Pennsylvania in the American Civil War

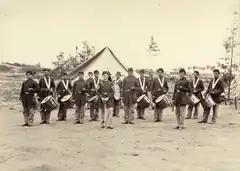
The Drum Corps of the 1st Pennsylvania Regiment

Over 360,000 Pennsylvanians served in the Union Army, more than any other Northern state except New York. (Other states sent larger proportions of their population, but not larger numbers.) Beginning with President Lincoln's first call for troops and continuing throughout the war, Pennsylvania mustered 215 infantry regiments, as well as dozens of emergency militia regiments that were raised to repel threatened invasions in 1862 and 1863 by the Confederate States Army. Twenty-two cavalry regiments were also mustered, as well as dozens of light artillery batteries.